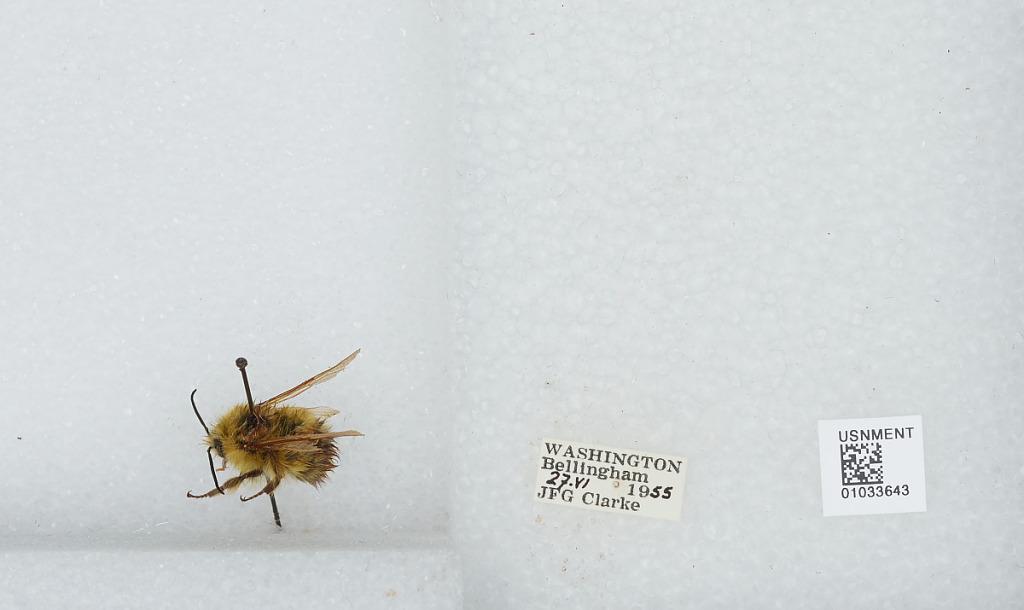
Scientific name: Bombus (Pyrobombus) sitkensis Nylander
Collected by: J. Clarke
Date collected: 1955-6-27
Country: United States
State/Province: Washington
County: Whatcom
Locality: Bellingham
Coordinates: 48.7503, -122.475